Megalith

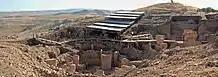
Göbekli Tepe

In Europe megaliths are, in general, constructions erected during the Neolithic or late Stone Age and Chalcolithic or Copper Age (4500–1500 BC). The megalithic structures of Malta are believed to be the oldest in Europe. Perhaps the most famous megalithic structure is Stonehenge in England.